Jean Aitken Bell

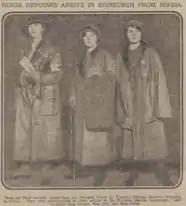
Nurses Gordon Bell and Neish on return from Serbia

Three of the Scottish nurses, Nurse Bell, Nurse Gordon from Moray, and Nurse Neish from Morningside, Edinburgh, were told it was a two hour trip to Velike, where they would meet their colleagues. But they found themselves on a long and dangerous mountain track with severe drops, having to cross mountains of 4,000 ft (over 1,200m), sometimes sleeping in wagons, and another night having got lost had to lie close to keep warm without a roof, with a Serbian woman and her donkey, all with no food nor blankets. Nurse Bell and another colleague fell into a river, which were hard to distinguish from the path. Through torrents of rain and snow, with just crumbs of bread and coffee, and the odd piece of meat in the evening, the group were led out over five weeks by Serbian soldiers, also in rags. Their footprints in the deep snow made a path for the women to follow. Bell said 'we could hardly drag ourselves along' as they suffered hunger, and frostbite to their hands and feet. Their route was passed by Austrian prisoners of war, whom Bell described as 'most emaciated sights' picking up any scraps of food from the mud. The downhill parts were the most challenging, as the nurses described to the press, with ponies having to have tails and heads held tight to stop them losing their footing. One of their colleagues Nurse Toughill died when her transport fell over a cliff.